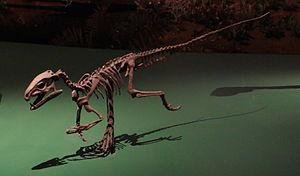
Pisanosaurus est un genre éteint de petits dinosaures ornithischiens ayant vécu en Argentine au cours du Trias supérieur.